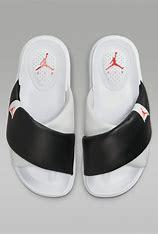
Brand: Jordan
Model: Sophia